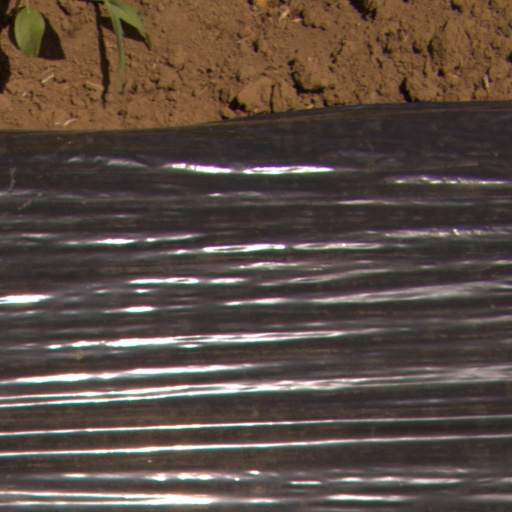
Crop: Jerusalem artichoke